Tchai-Ovna

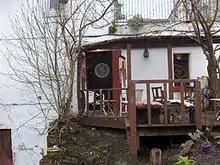
Outside area (now closed) and former entrance to Tchai-Ovna, which now has a new entrance

Tchai-Ovna Fine Teas, based in Glasgow, is a speciality leaf tea shop and blenders which retails a wide variety of tea online and wholesales to other businesses. It also exists as a pop-up tea shop in areas of Scotland and Northern England. It was formerly a tea-house and music venue situated in the West End of Glasgow where it served teas, as well as vegetarian and vegan foodstuffs. Tchai-Ovna was a popular venue for music, poetry readings and dramatic performances, and an arts exhibition space. It also hosted musical events, with performances from songwriters, jazz musicians and other music artists. Tchai-Ovna's name was inspired by the teahouses (čajovny) in the Czech Republic.